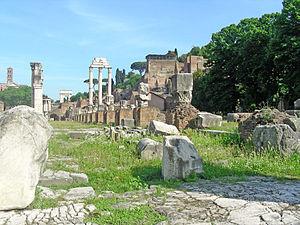
La basilique Julia ou basilique julienne est une basilique civile située sur le Forum Romain, construite durant la deuxième moitié du Iᵉʳ siècle av. J.-C. Cet édifice public offre un abri pour les réunions, les procès et autres activités officielles qui se déroulent sur le Forum.
Cette liste des monuments de la Rome antique recense les monuments les plus importants construits à Rome ou à proximité immédiate, depuis la fondation de la ville jusqu'au début du VIIᵉ siècle.